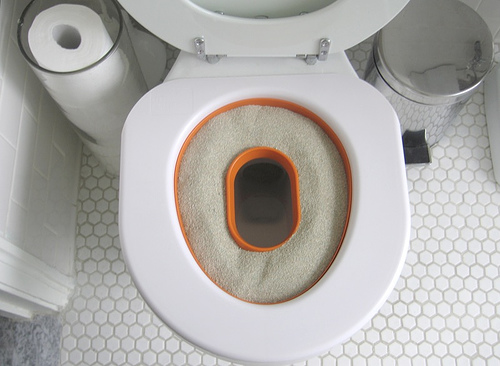
A toilet has been fitted with a system to potty train a cat.